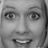
Emotion: surprise